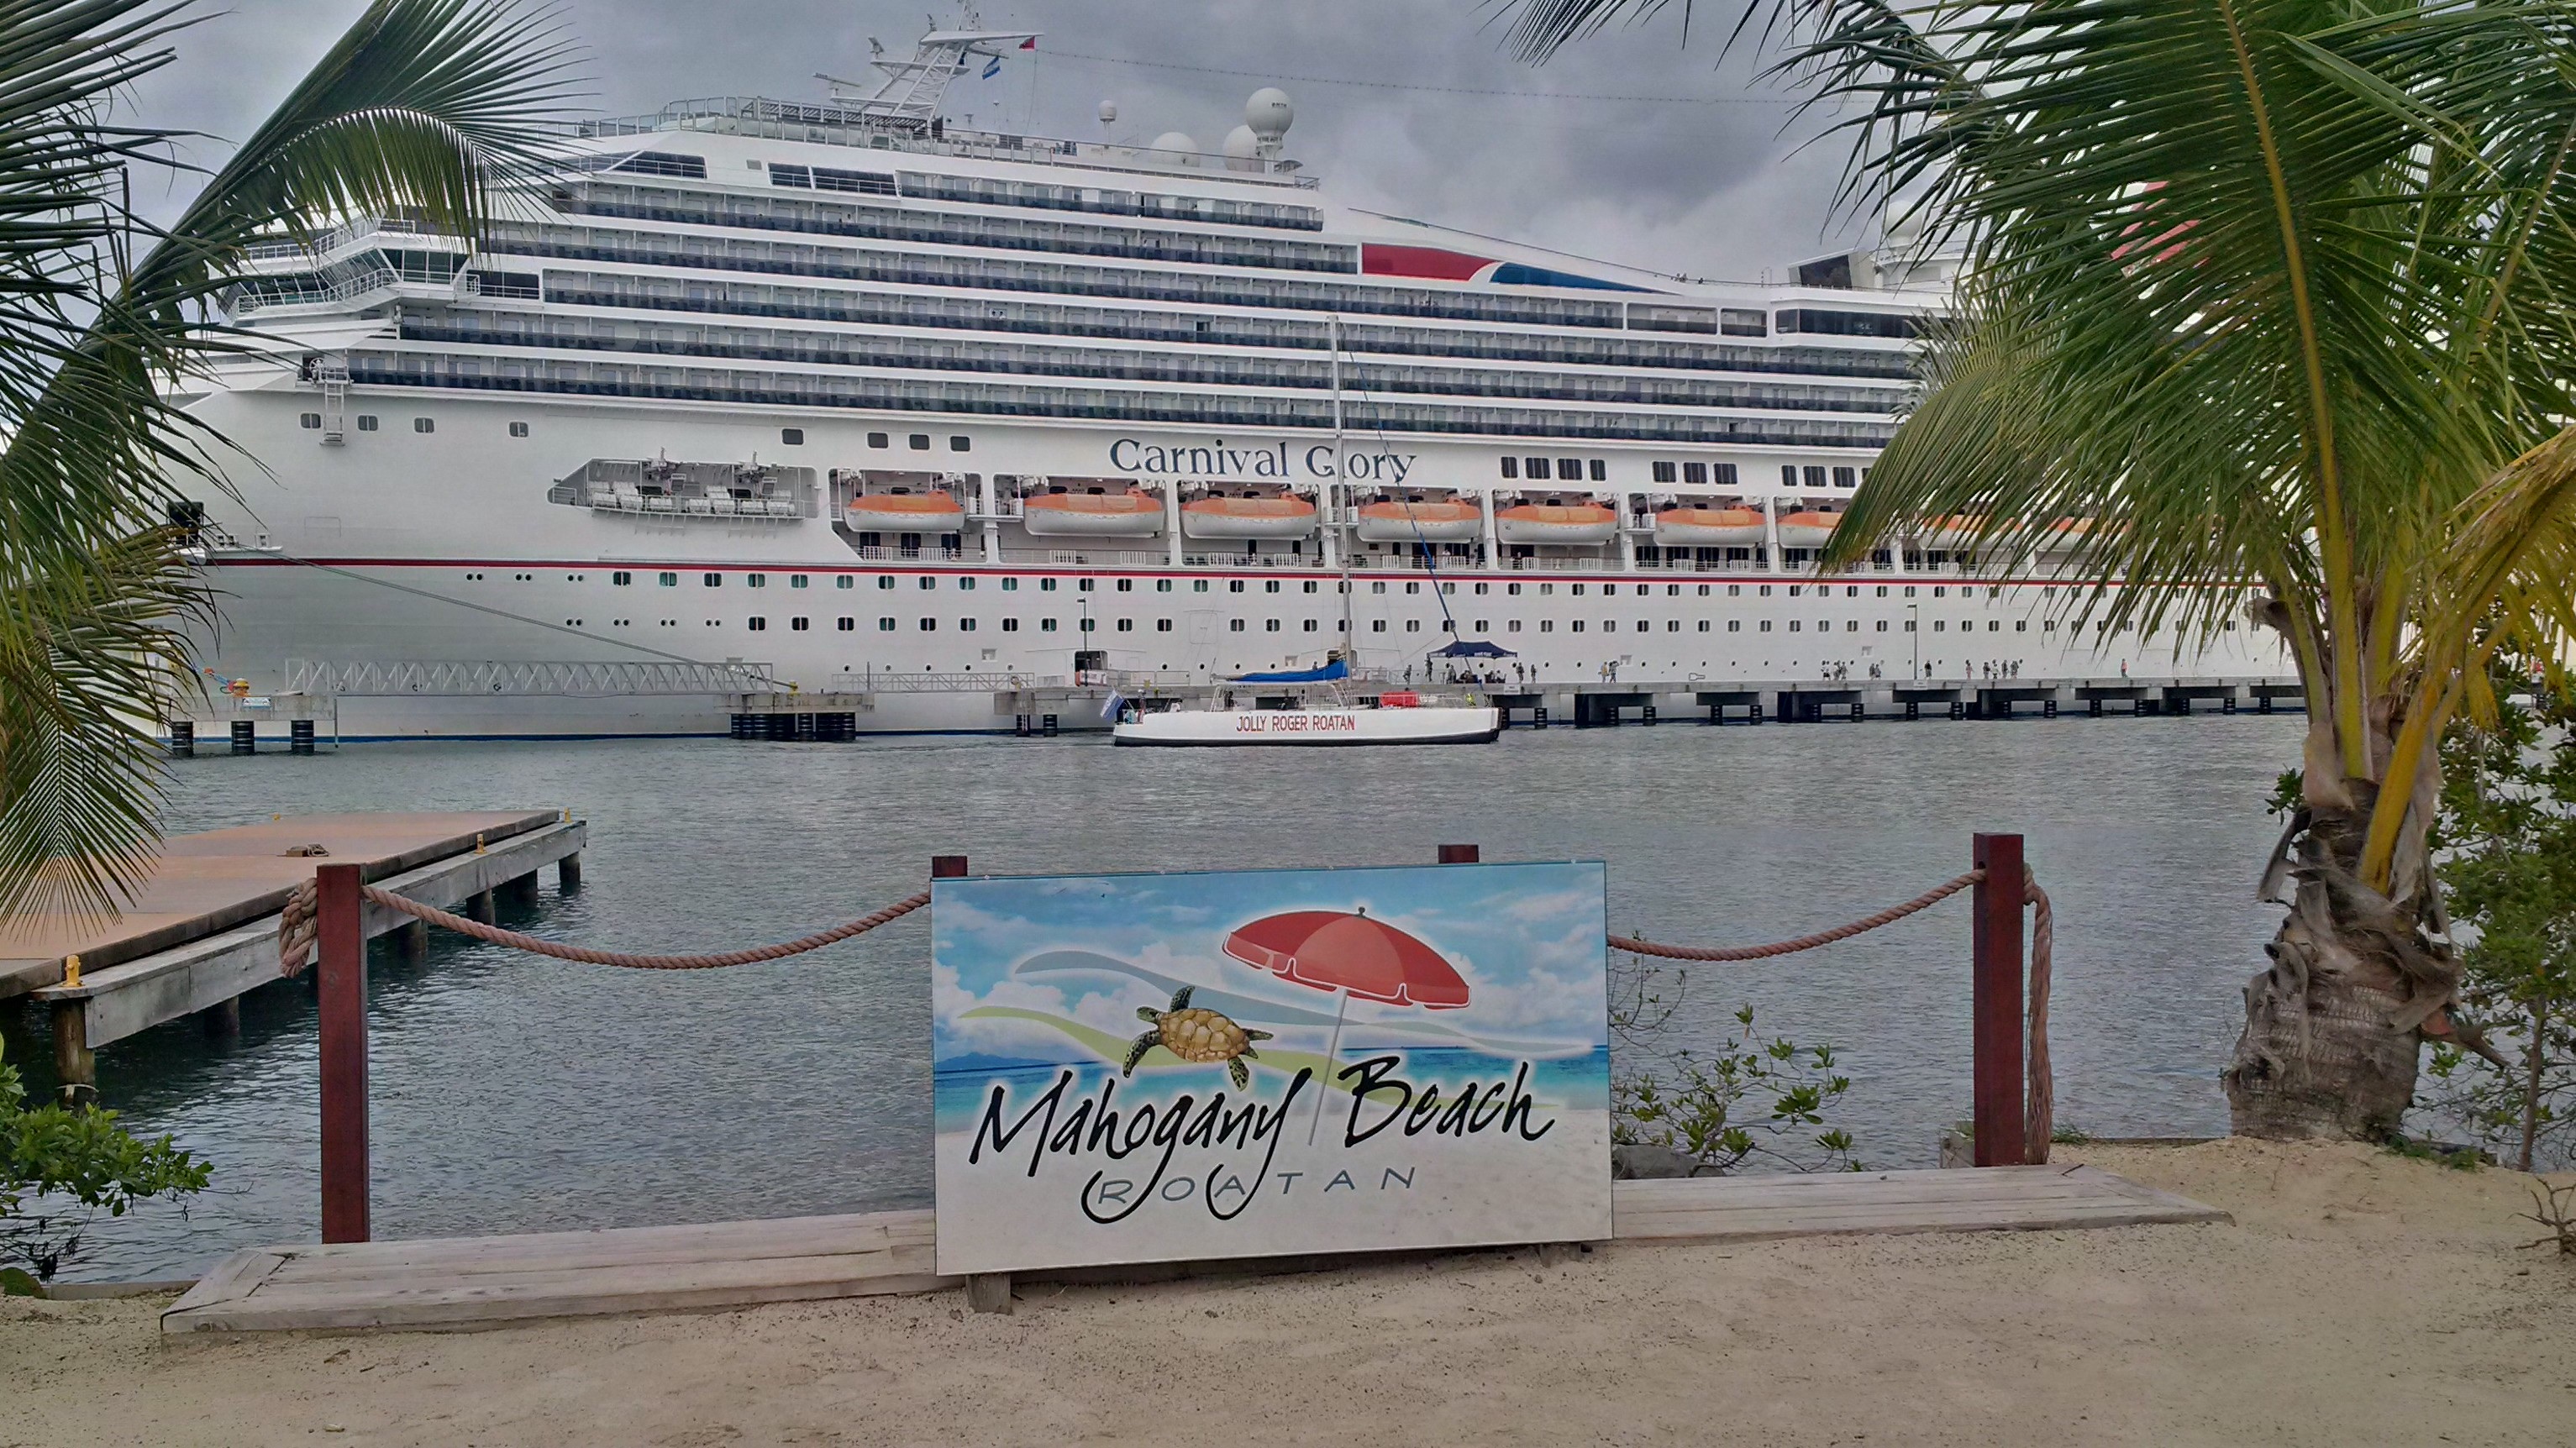
ocean, ship, vacation, vehicle, cruise, caribbean, cruising, watercraft, cruise ship, passenger ship